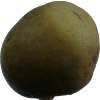
Label: pear